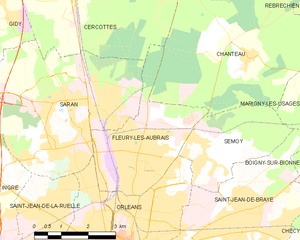
Fleury-les-Aubrais est une commune française située dans le département du Loiret, en région Centre-Val de Loire.